DSER 15 and 16

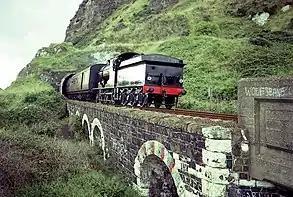
461 At Whitehead on an RPSI railtour

Locomotive No. 461 was initially preserved by CIÉ in 1967, one of several engines to be put on display at various railway stations around Ireland following an appeal by the Irish Railway Record Society. Other locomotives put on display by CIÉ included ex-GNR 131 and ex-GSWR No. 90.